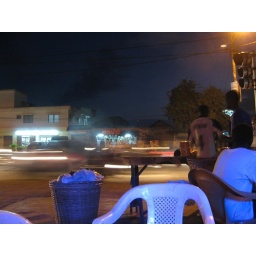
Traffic moving on at a green traffic light in Lome, hiding in a cloud of highly toxic exhaust fumes